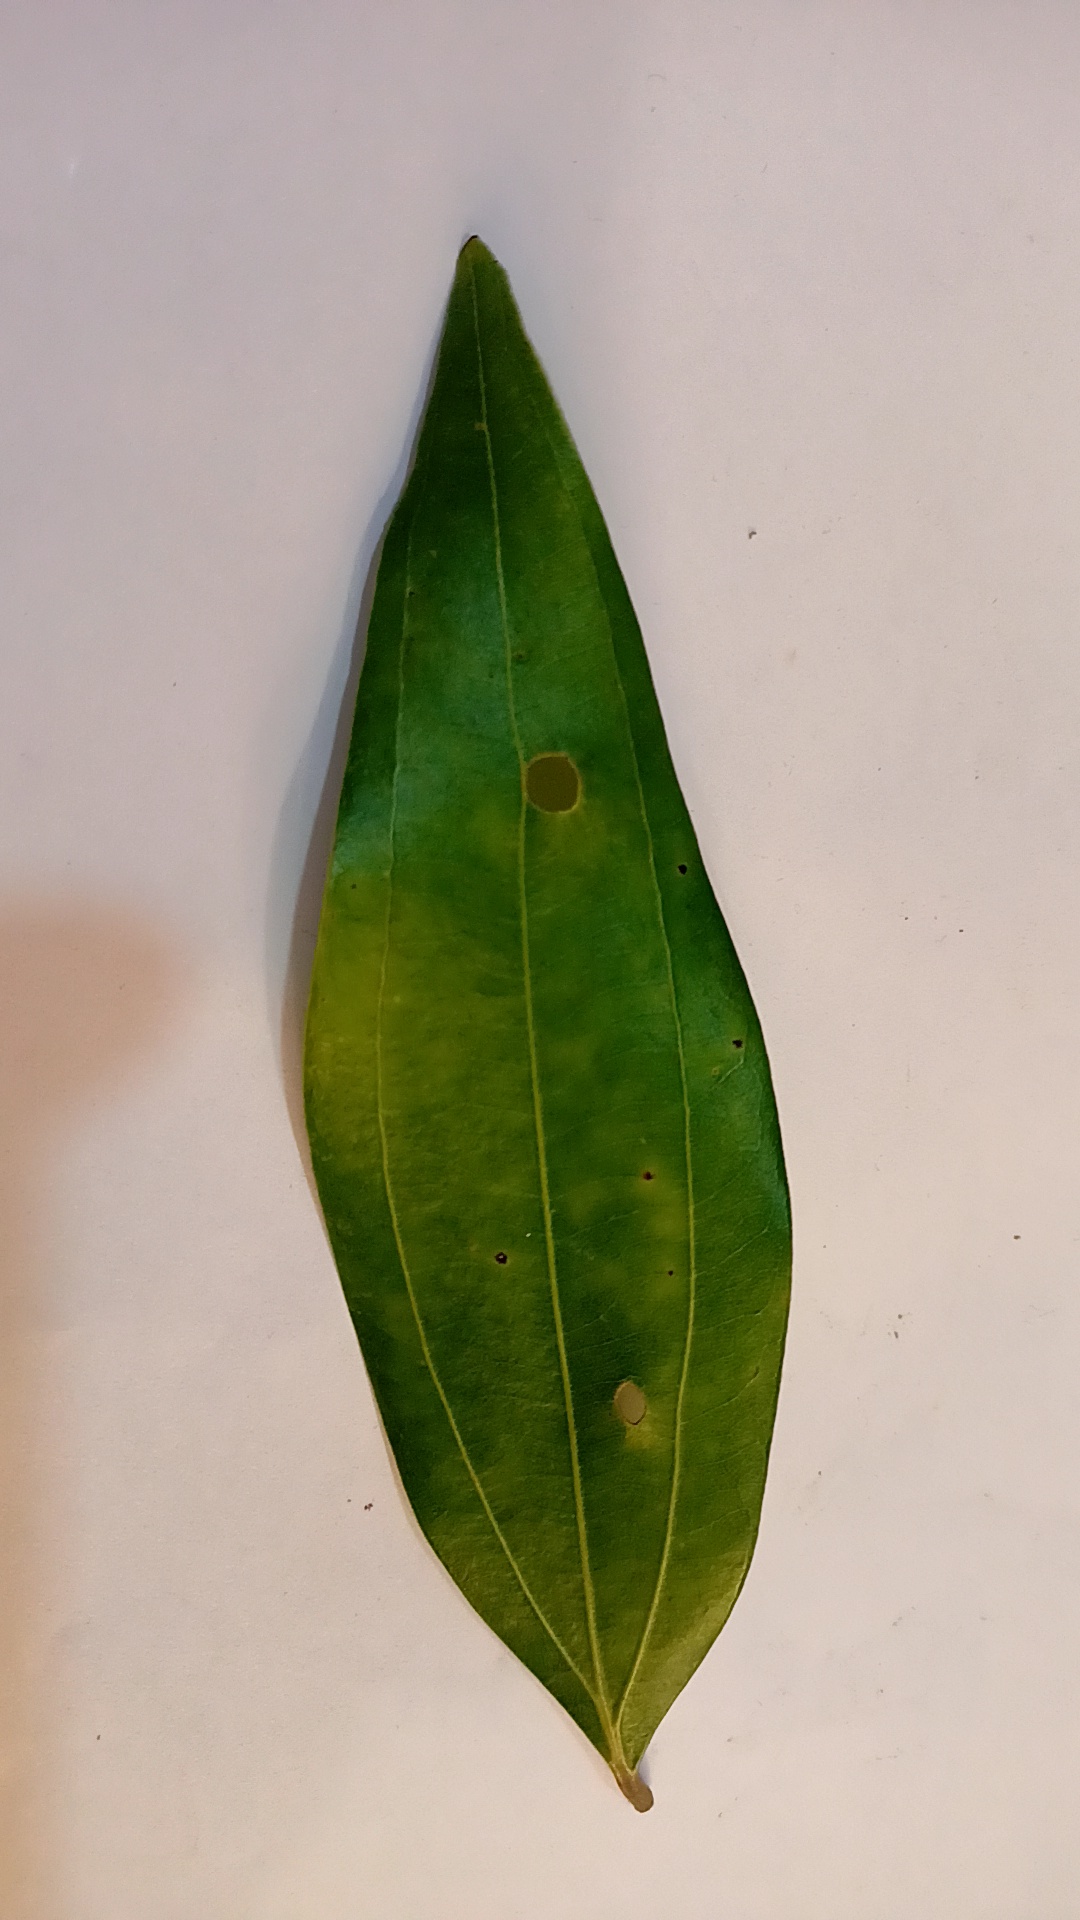
Label: Disease